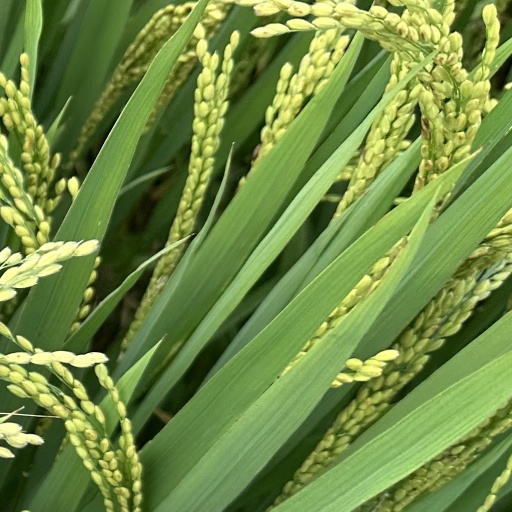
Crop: rice